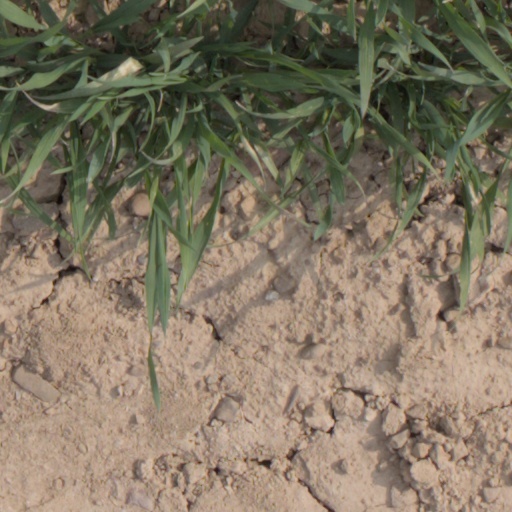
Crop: wheat